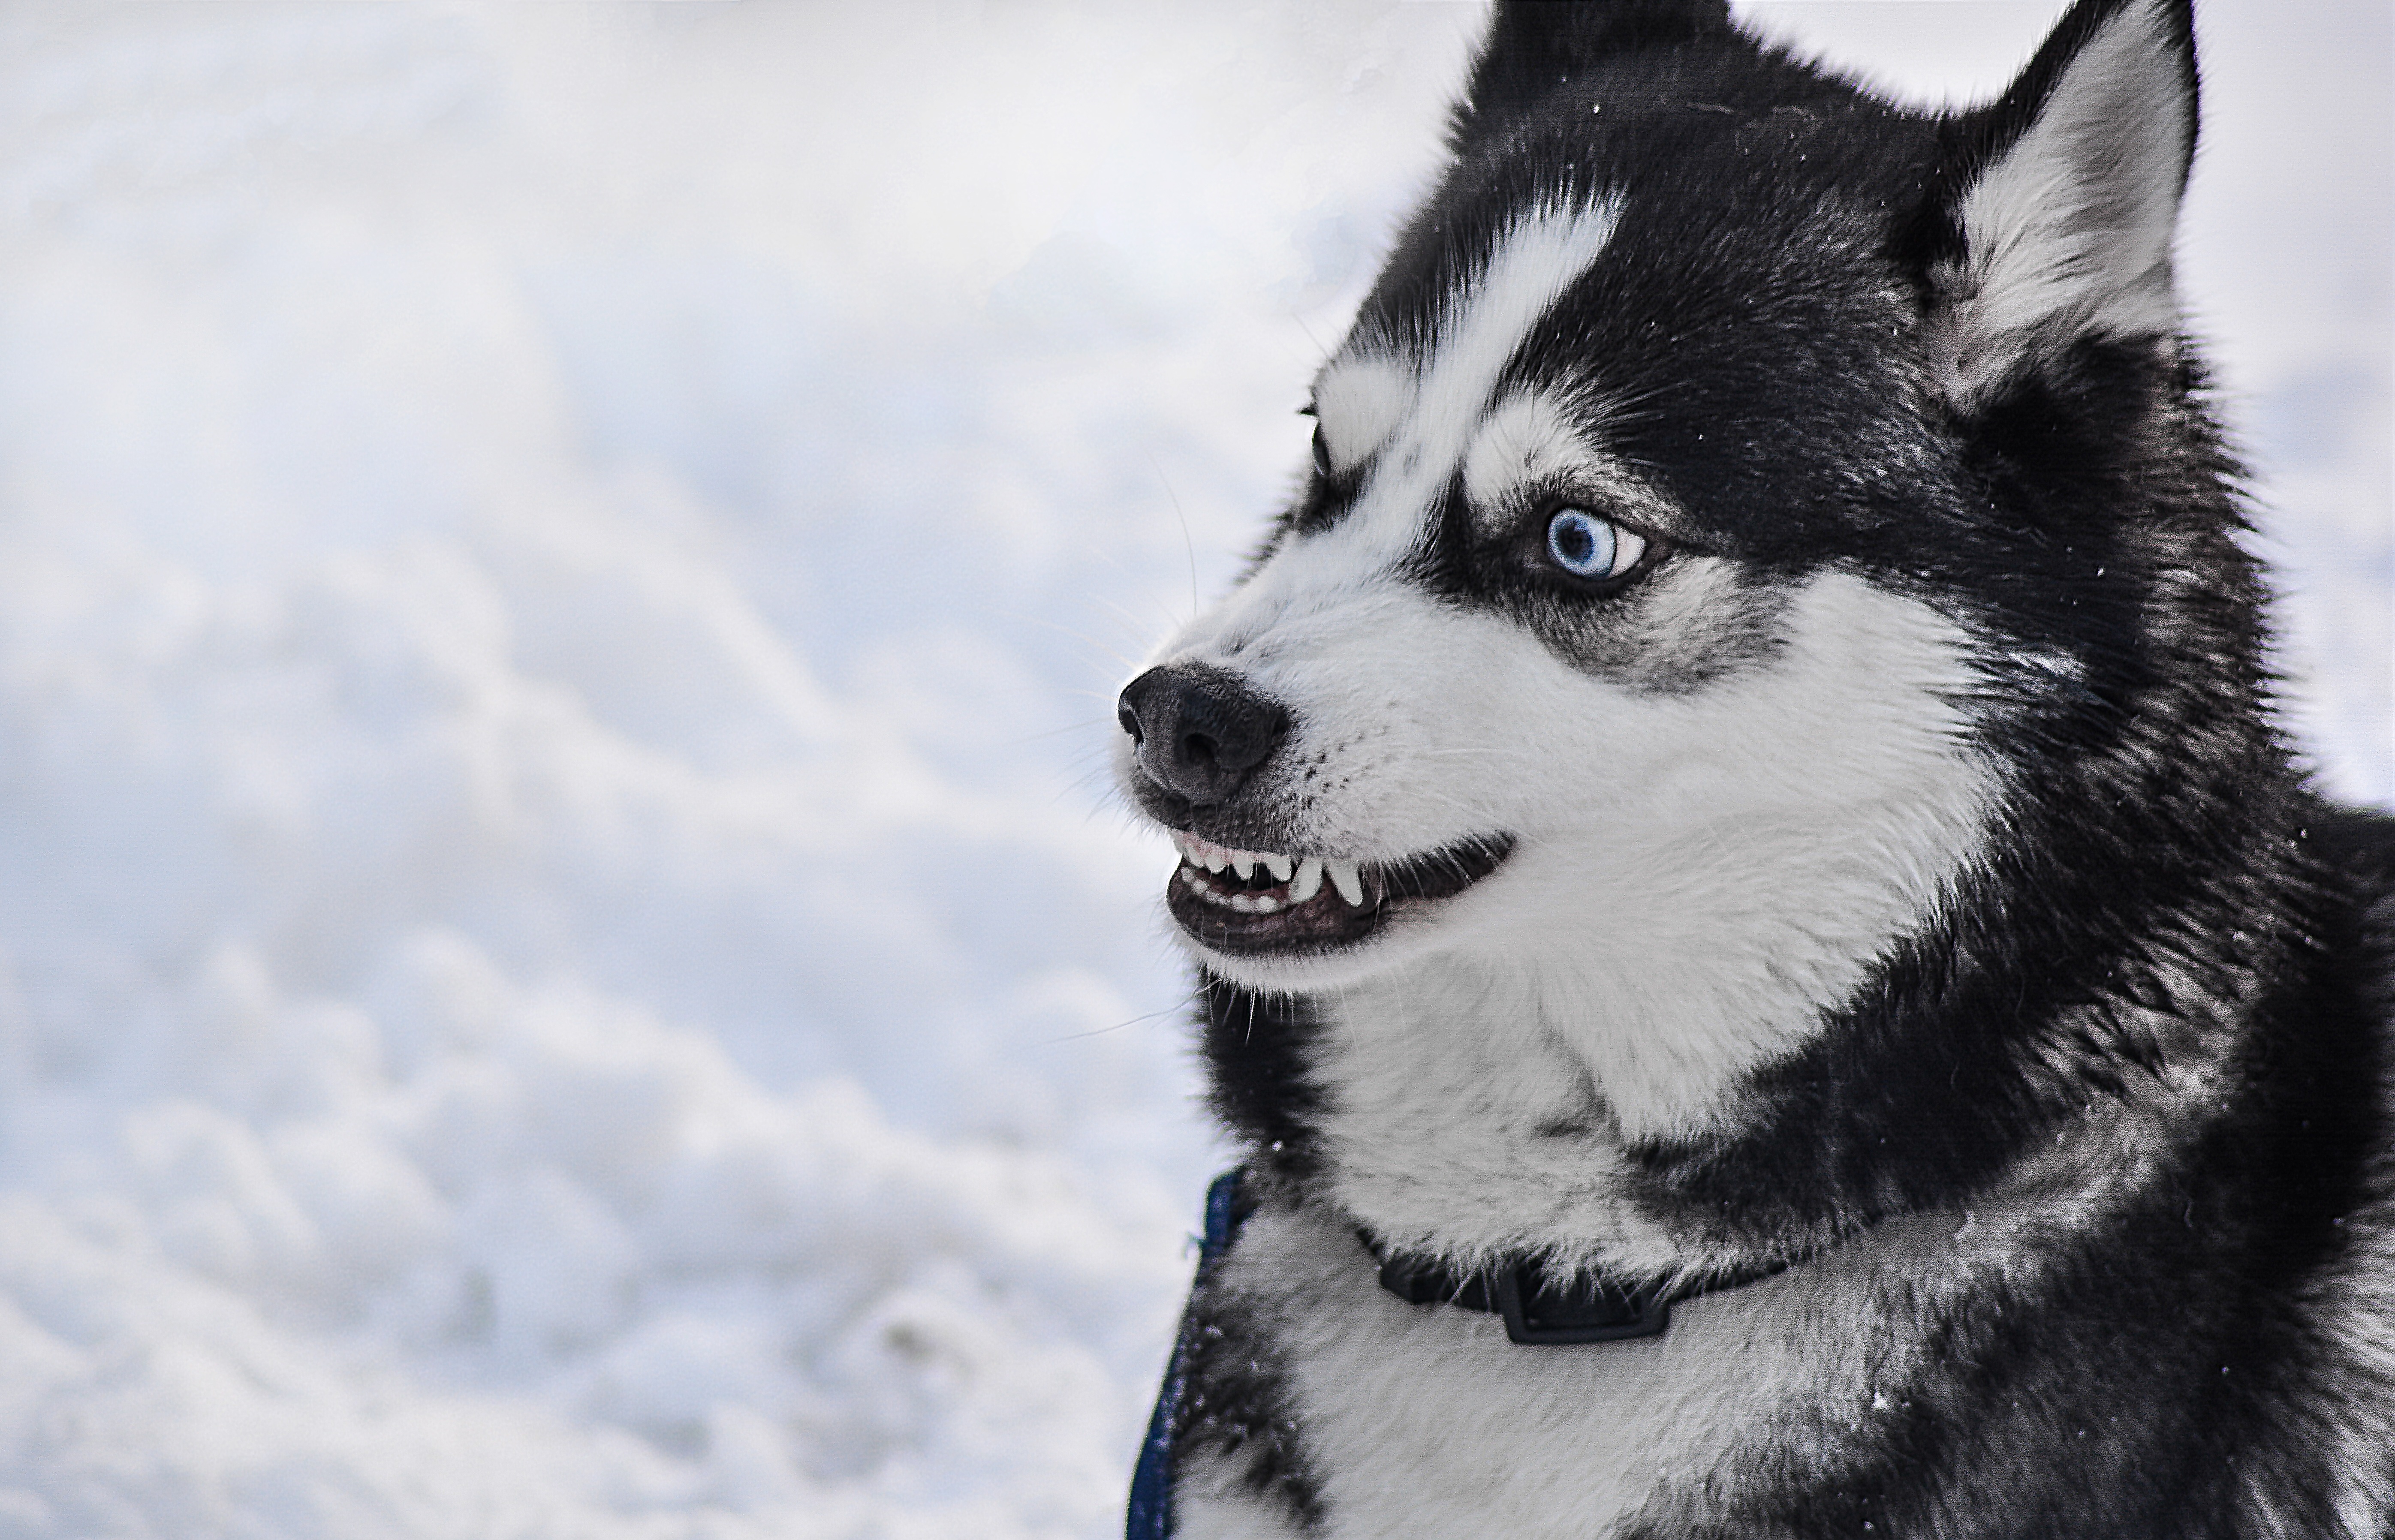
dog, angry, teeth, danger, breed, animal, white, mammal, guard, husky, siberian, winter, snow, dog like mammal, siberian husky, sakhalin husky, dog breed, sled dog, dog breed group, snout, seppala siberian sleddog, east siberian laika, alaskan malamute, alaskan klee kai, canadian eskimo dog, miniature siberian husky, greenland dog, carnivoran, northern inuit dog, fur, j mthund, west siberian laika, lapponian herder